Mani pulite

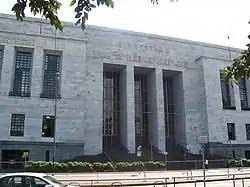
Milan's Palace of Justice, where the investigation began and the Cusani trial took place between 1993 and 1997

On 20 July 1993, the former Eni president Gabriele Cagliari committed suicide in jail. His wife later gave back US$3 million of illegal funds. Meanwhile, Sergio Cusani faced trial and was accused of crimes connected to Enimont, a joint venture between Eni and another energy company, Montedison. The trial was broadcast on national television and was a sort of showcase of the old politics being brought to their responsibilities. While Cusani himself was not a major figure, the connection of his crimes to the Enimont affair called in all the nation's major politicians as witnesses.